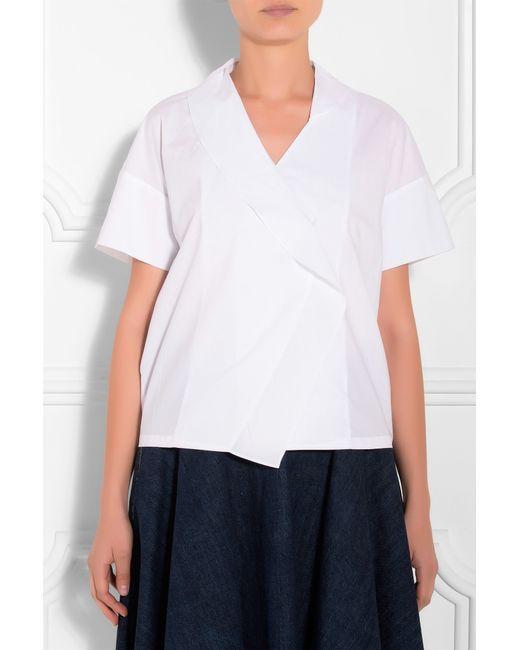
Weißes Kurzarm-T-Shirt für Damen und schwarzer ausgestellter Rock